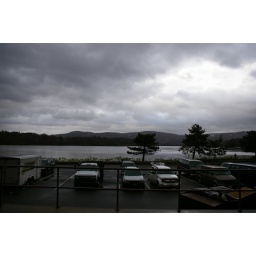
This is the lake by West Point's field house.